Rattanakosin Kingdom (1782–1932)

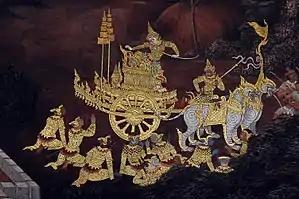
Hanuman on his chariot, a mural scene from the Ramakien in Wat Phra Kaew

The sack of Luang Prabang by Đèo Văn Trị in 1887 worsened Siam's situation in the frontiers and also provided the French an opportunity to challenge Siam's power in the region. Siam had no choice but to request for French military aid against the "Haw"s. Unbeknownst to Siam, the French had allied with Đèo Văn Trị who allowed French troops under Théophile Pennequin to occupy Muang Lay in French expedition to conquer Sipsong Chuthai. Surasak Montri led his Siamese troops to the Black Tai town of Muang Thaeng or Điện Biên Phủ in 1887 but the wars to suppress the "Haw"s had turned into Franco–Siamese conflicts over Sipsong Chuthai instead, in which surveys and mapmaking are crucial parts to territorial claims of each party on the region. In December 1888, after arguments, in the Agreement of Muang Thaeng, Pavie and Surasak Montri agreed that Siam would withdraw from Sipsong Chuthai in exchange for Siam retaining Houaphanh and Muang Phuan. Pavie and French Indochina based their claims on Laos on Vietnamese historical archives.